Ponta do Altar Lighthouse

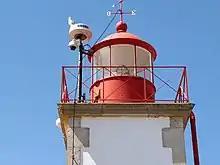
Close-up of the Light

The lighthouse is accessible by road. It can be visited on Wednesdays between 14.00 and 17.00. Guided tours are on the hour.